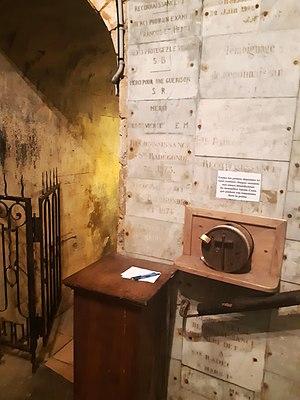
Entrée de la crypte de l'église Sainte-Radegonde de Poitiers, avec ex-votos et une urne recueillant des intentions de prières pour les sœurs de l'Abbaye Sainte-Croix
L'église Sainte-Radegonde est une église de style roman et de gothique angevin à Poitiers, dans le département français de la Vienne. Construite à l'origine au VIᵉ siècle sous le nom de Sainte-Marie-hors-les-murs par Sainte Radegonde de Poitiers, dont elle abrite la sépulture, reconstruite au XIᵉ siècle, c'est un lieu de pèlerinage et l'une des principales églises de la région.